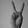
ASL letter: V